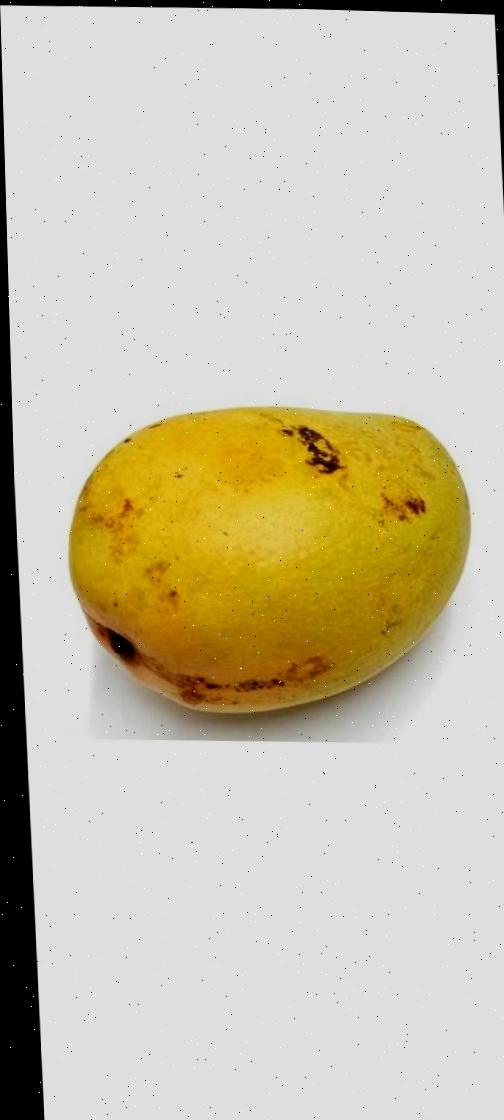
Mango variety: Bari-11